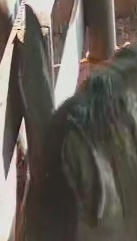
Face region: ears (position_of_ears)
Pain indicator: not_present